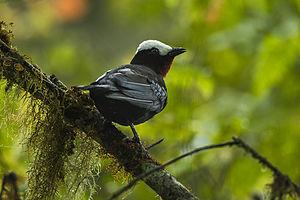
Le Tangara à coiffe blanche, également appelé tangara à calotte blanche, est une espèce de passereaux appartenant à la famille des Thraupidae. C'est la seule espèce du genre Sericossypha.